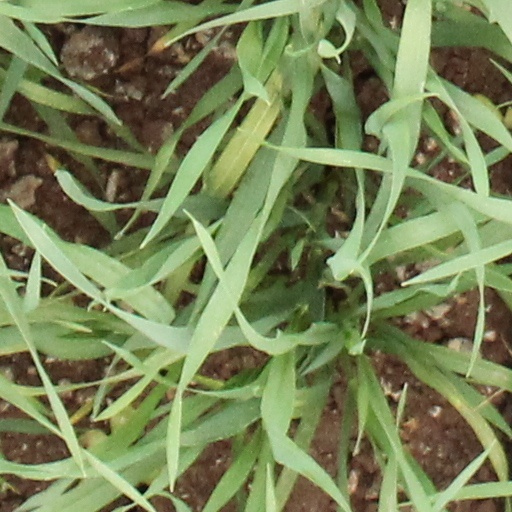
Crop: wheat